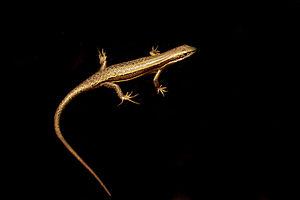
Trachylepis albilabris est une espèce de sauriens de la famille des Scincidae.